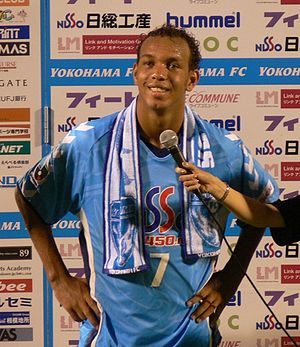
Carlos Adriano de Jesus Soares
Carlos Adriano de Jesus Soares var en brasiliansk fodboldspiller.